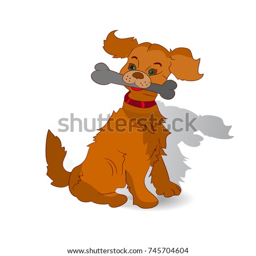
a brown dog in the teeth holds a bone , cartoon on a white background , vector .